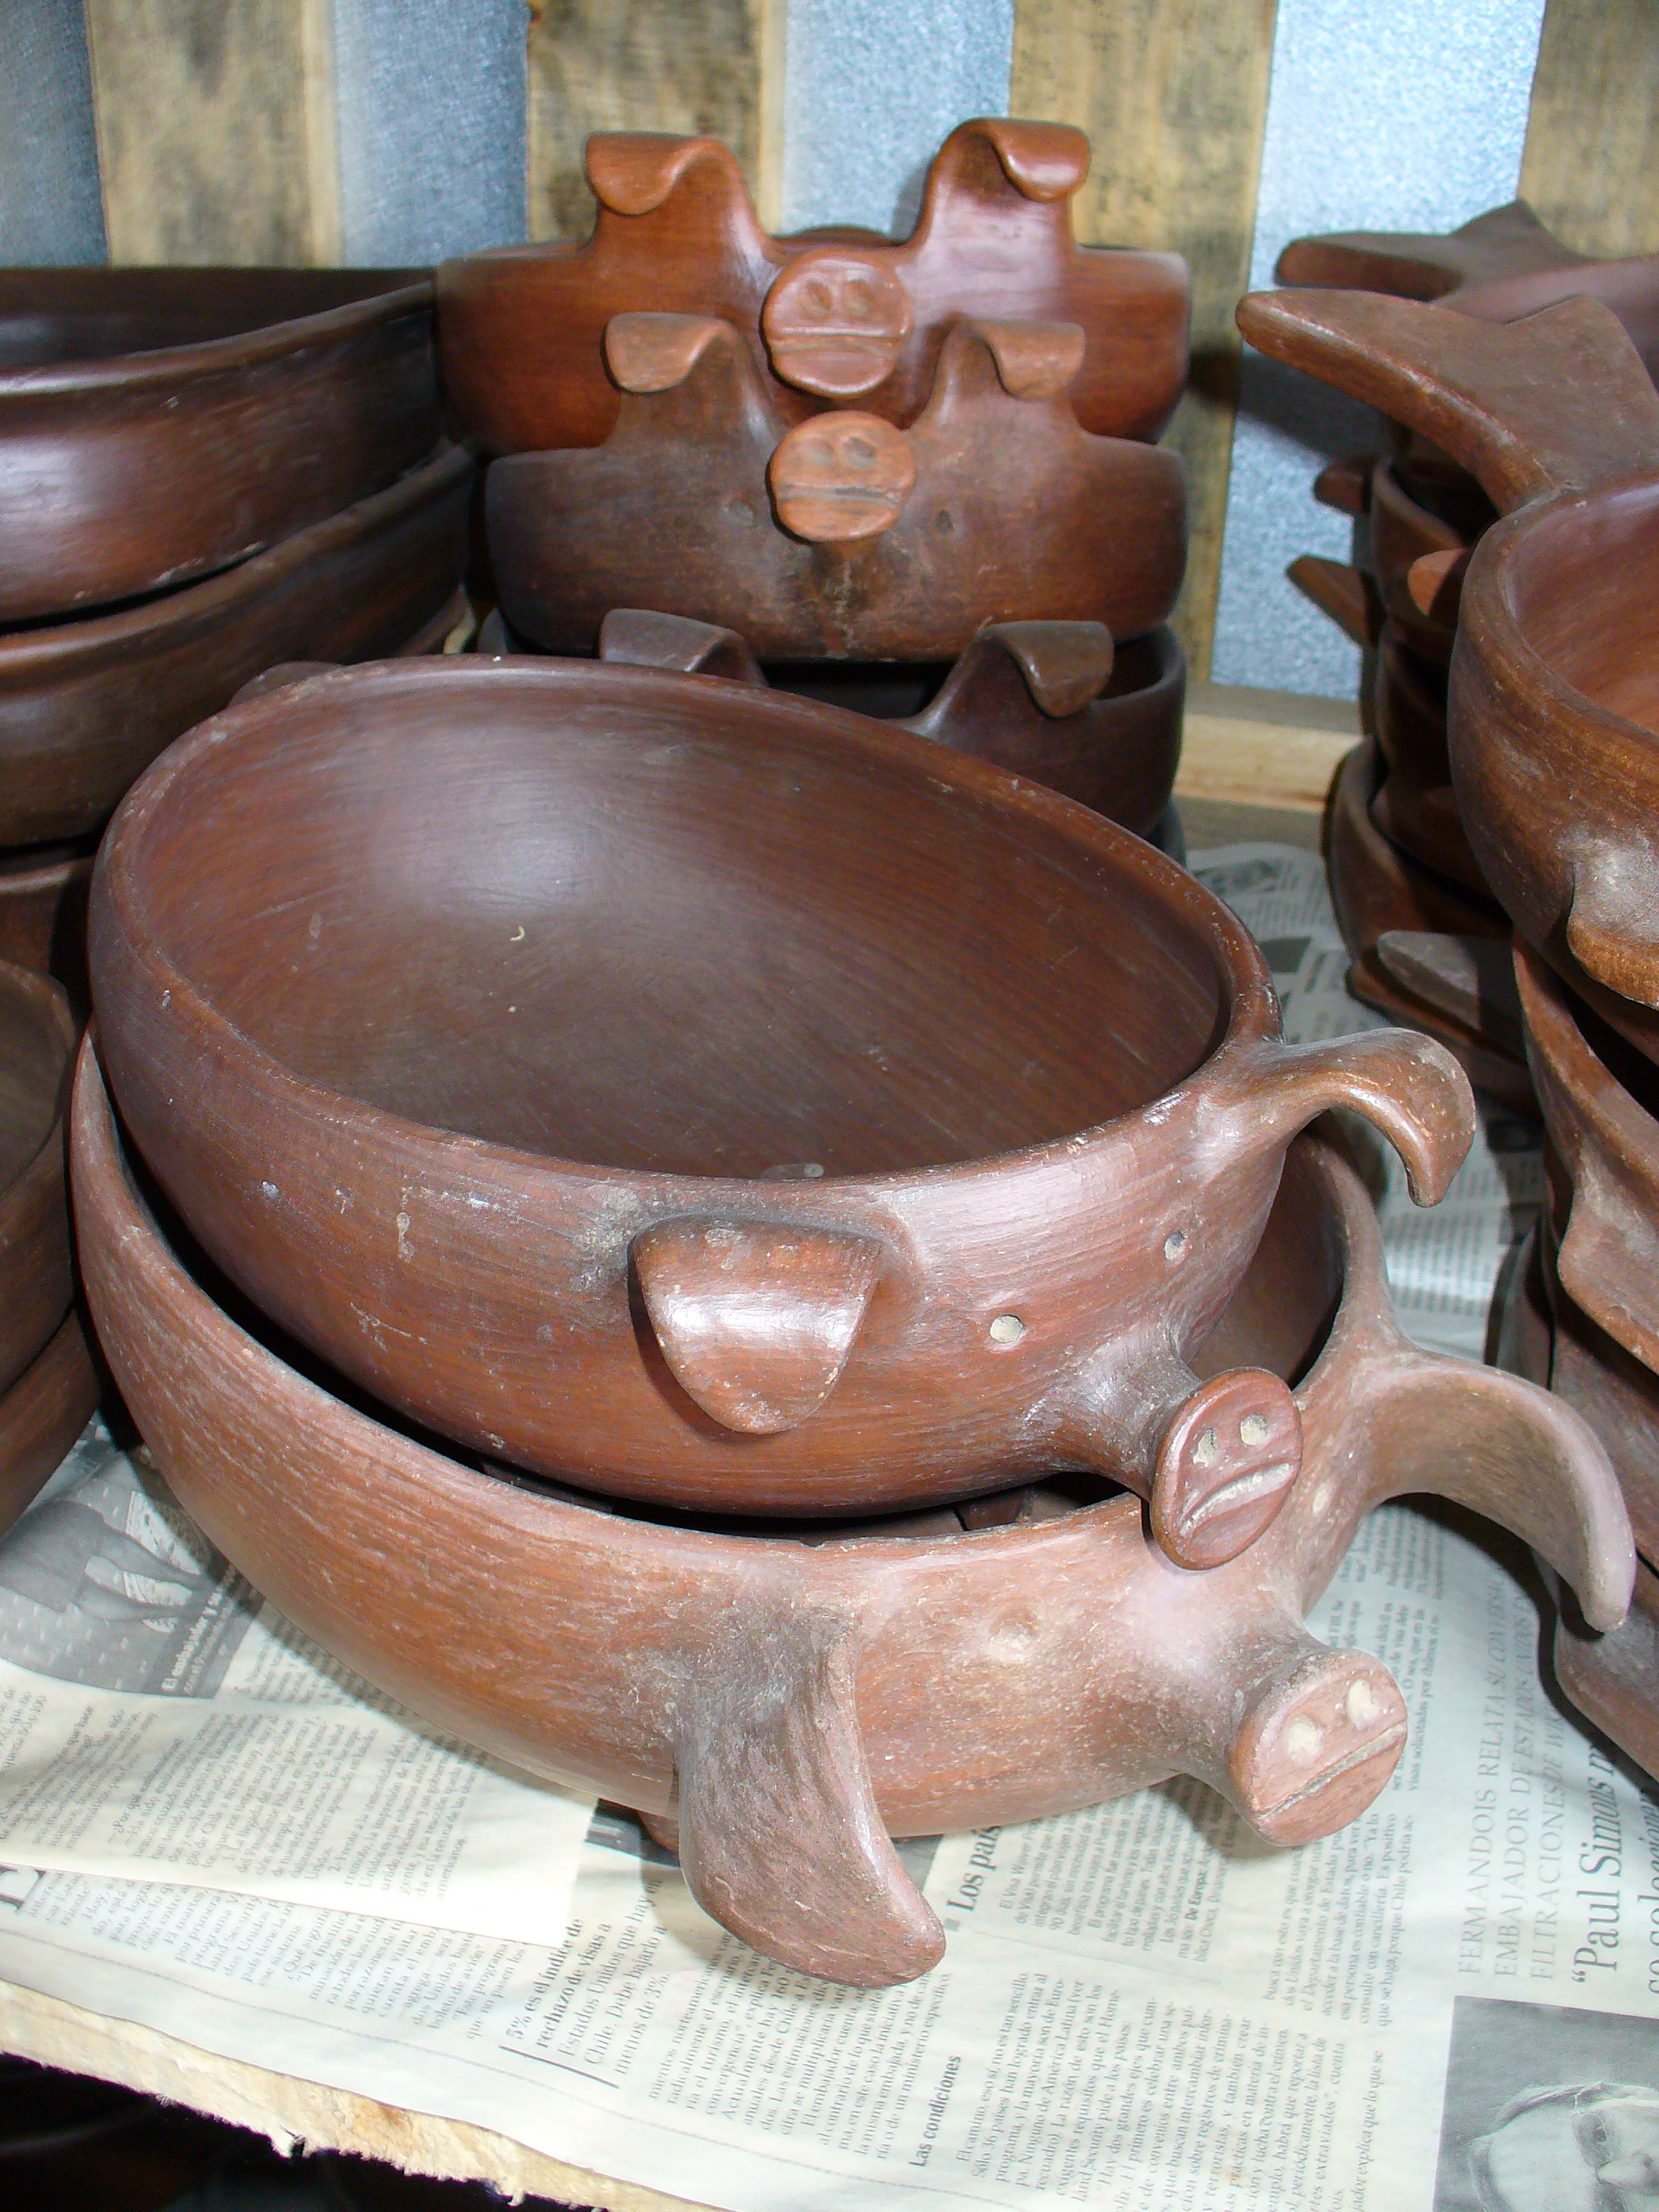
wood, wheel, bowl, ceramic, pottery, material, chile, art, earth, copper, pigs, handmade, clay, carving, piggy, crafted, oink, pomaire, man made object, potter's wheel